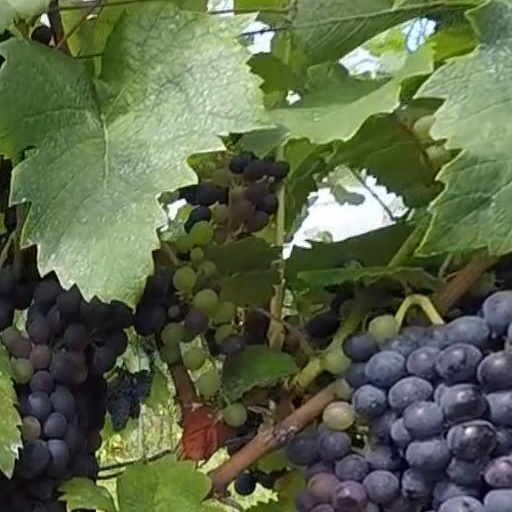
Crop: grape